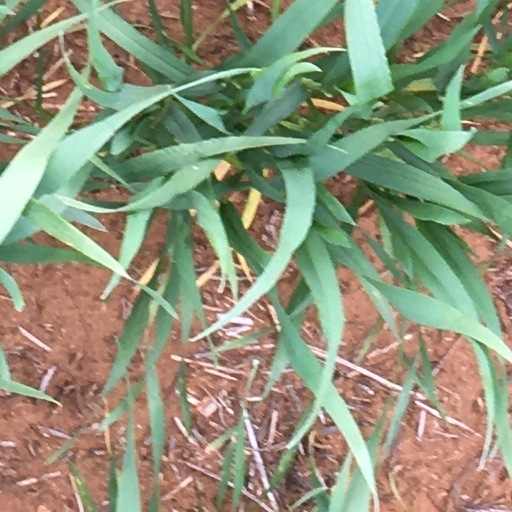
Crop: wheat